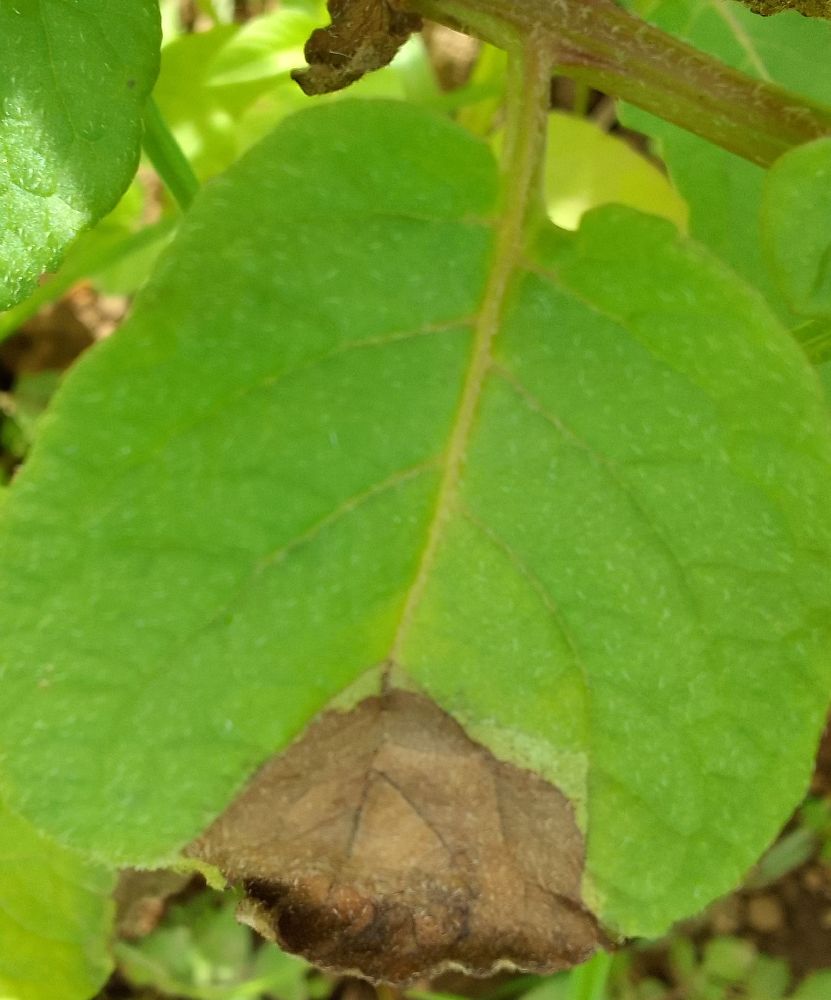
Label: Late blight